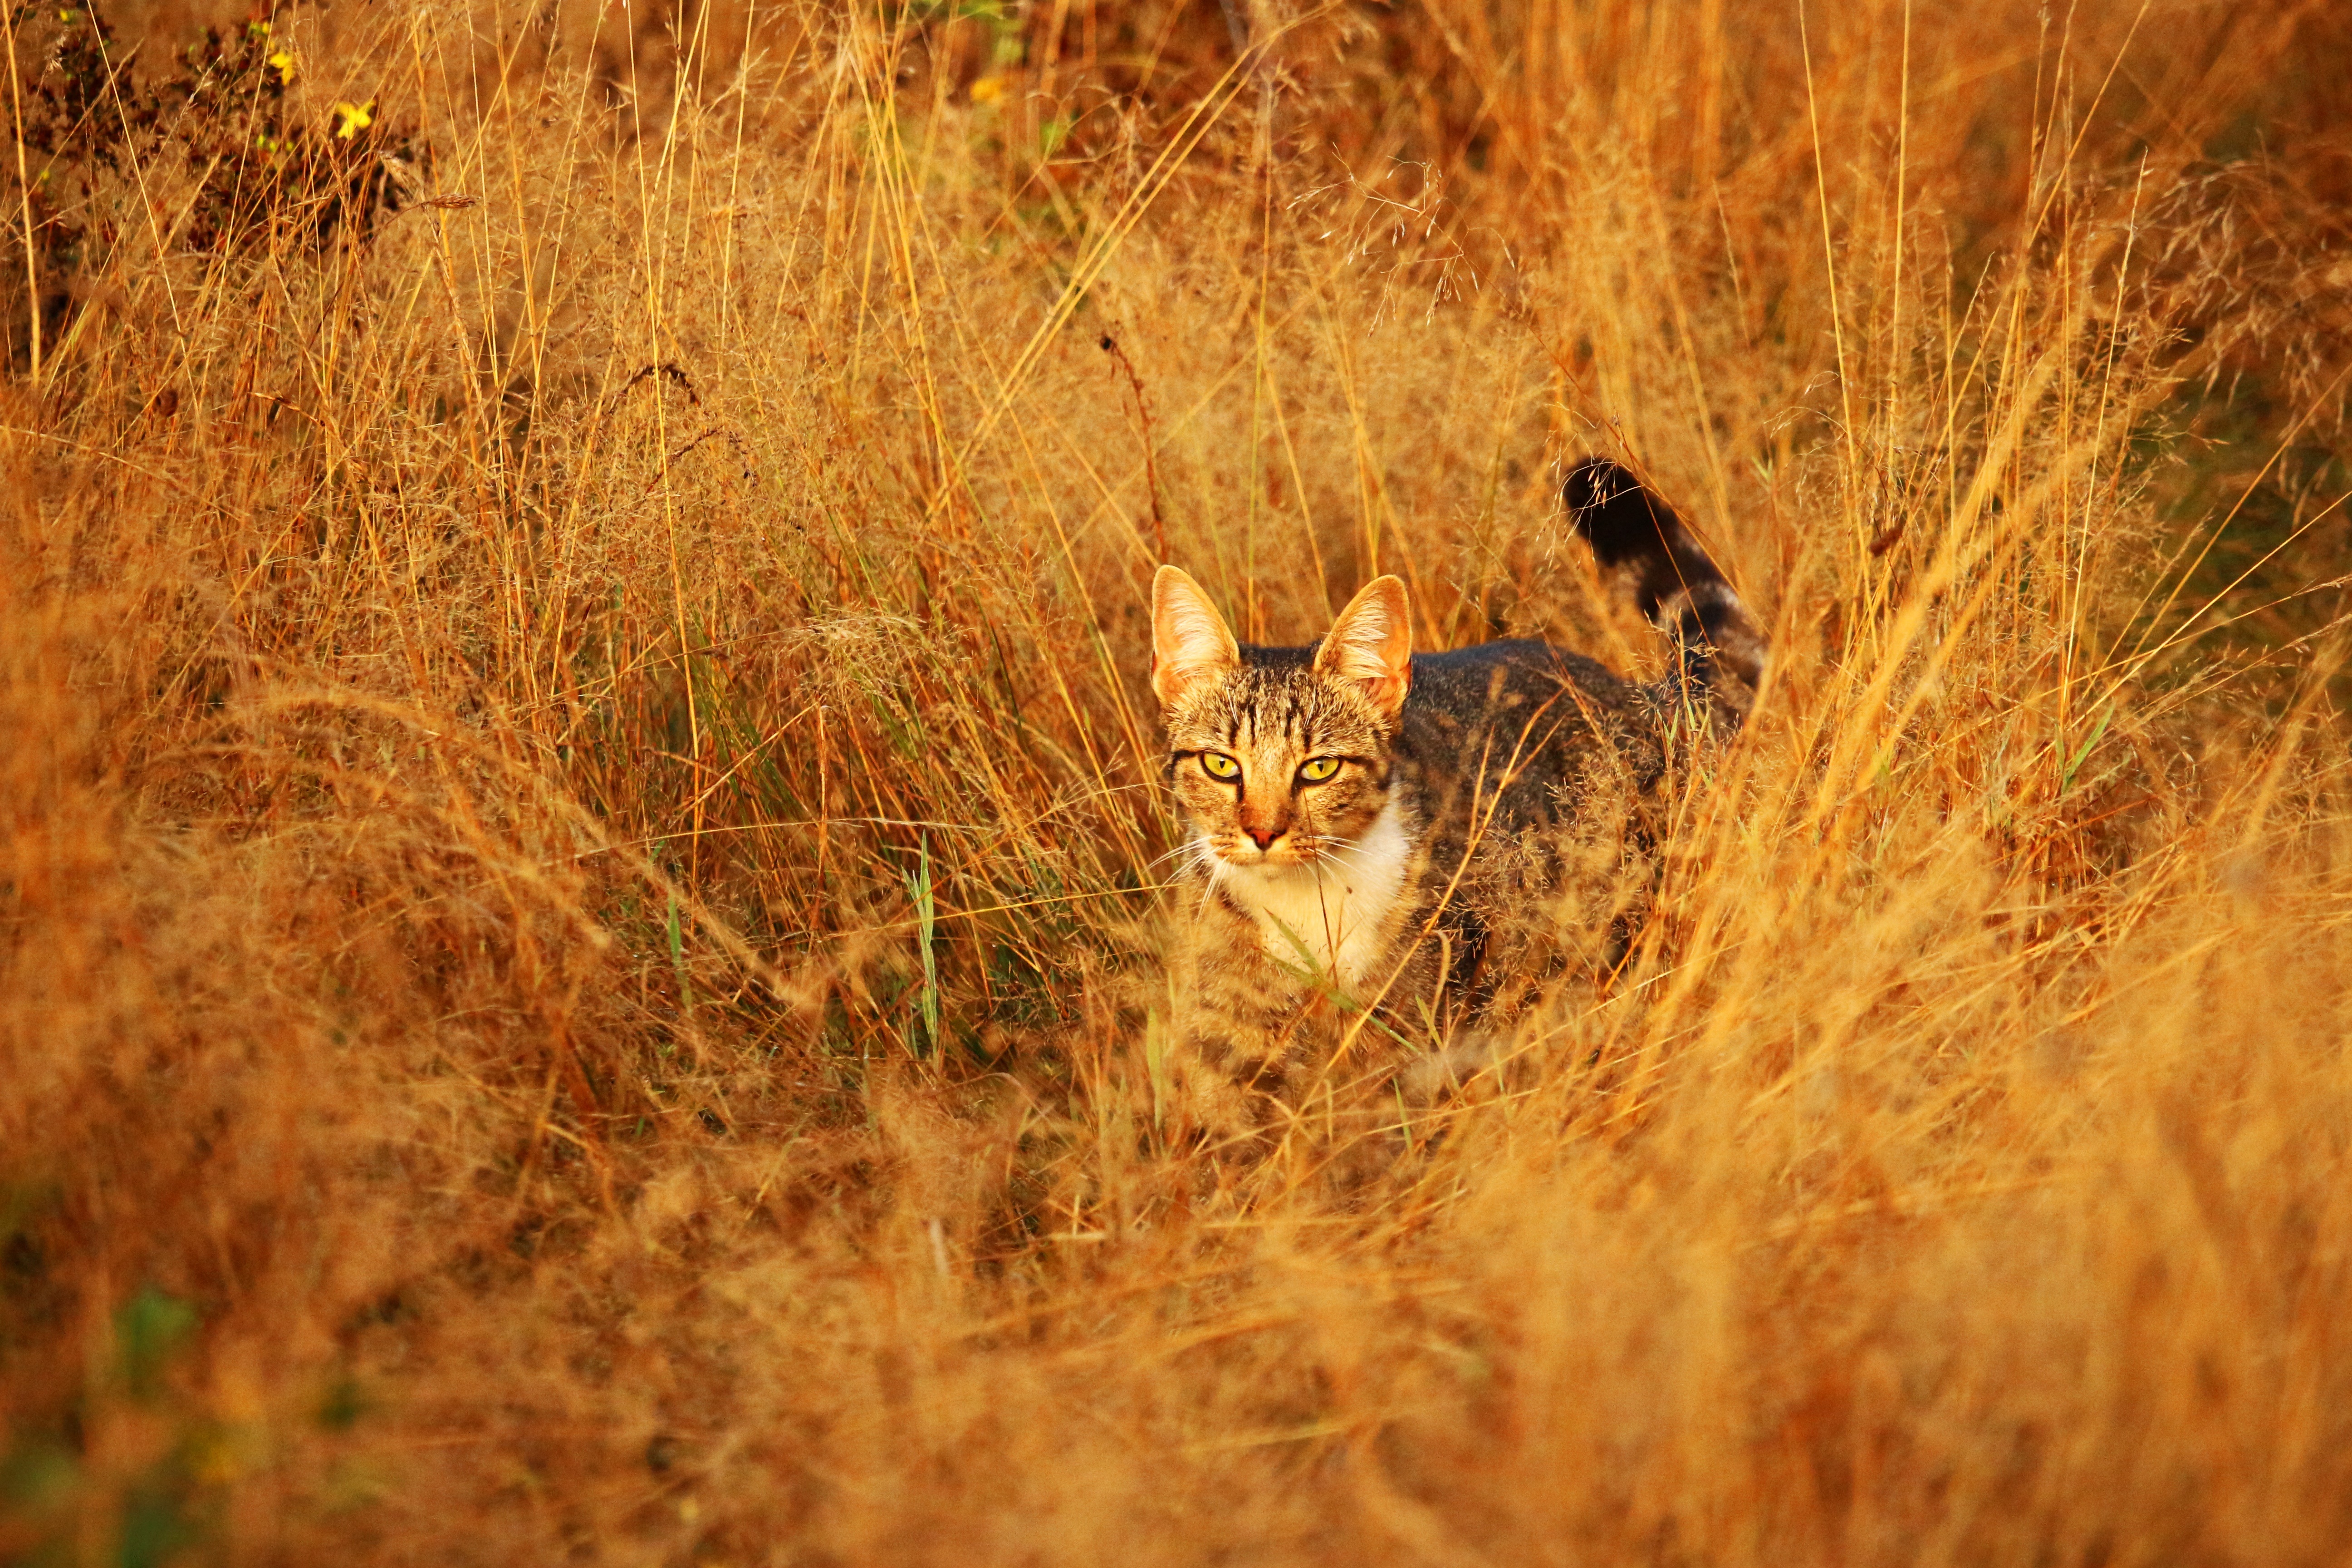
grass, prairie, wildlife, kitten, cat, autumn, mammal, fauna, savanna, lion, whiskers, tiger, vertebrate, mieze, safari, domestic cat, mackerel, tiger cat, young cat, big cats, small to medium sized cats, cat like mammal